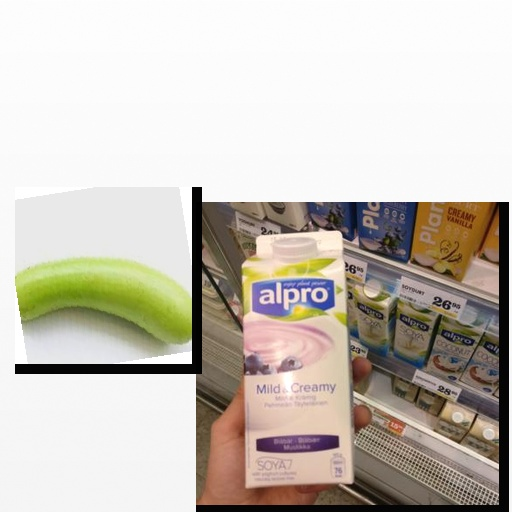
Food items: blueberry_soyghurt, bottle_gourd